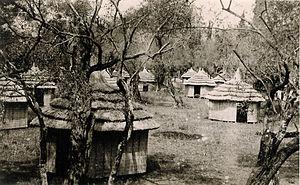
Village de cases du Club Med de Corfou en 1960
Club Med, anciennement Club Méditerranée depuis sa création sous forme d'association, est une entreprise française, créée en 1950 par le Belge Gérard Blitz, qui commercialise principalement des séjours dans des villages de vacances, dans le monde entier. Depuis 2015, le Club Med appartient au conglomérat chinois Fosun International.
Un village de vacances, ou centres de vacances au Québec, aussi familièrement appelé club de vacances ou centre de villégiature, est un hébergement touristique organisé en plusieurs bâtiments, tels que des appartements, des bungalows ou des chalets, et proposant des services liés à l'hôtellerie, ainsi que des équipements et des activités de loisirs. Ces villages peuvent constituer des destinations à part entière, ou se situer dans des zones touristiques comme des stations de sports d'hiver, thermales ou balnéaires. On emploie également le terme village de gîtes pour désigner des petites structures allant généralement de cinq à trente hébergements maximum.